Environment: real
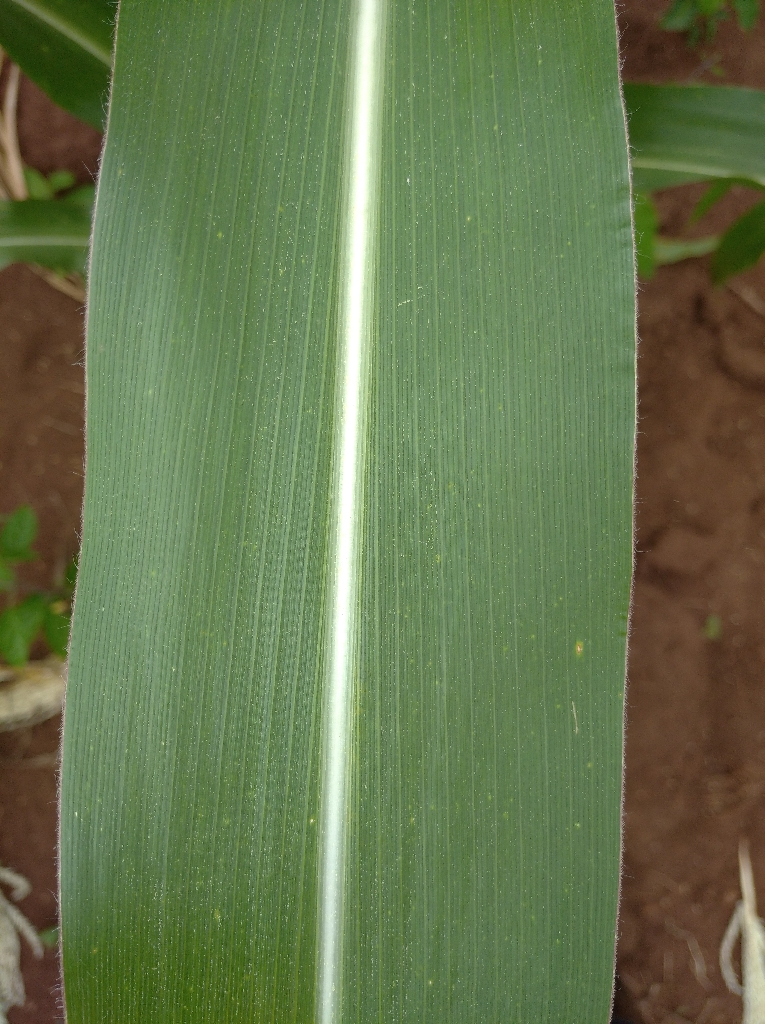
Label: healthy